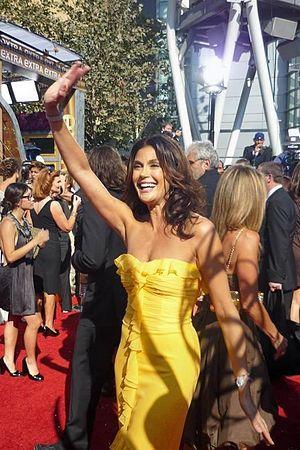
Teri Lynn Hatcher, dite Teri Hatcher [tɛɹi hætʃɚ], née le 8 décembre 1964 à Palo Alto, en Californie, aux, est une actrice américaine.